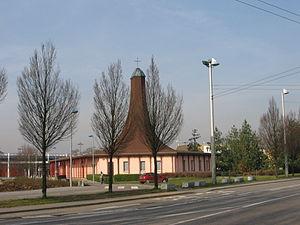
Hautepierre est un quartier de la ville de Strasbourg.
Cet article présente la liste des édifices religieux situés sur le territoire de la ville de Strasbourg.
L'église Saint-Benoît est une église catholique située place André Maurois, maille Irène, dans le quartier de Hautepierre à Strasbourg.